House at 9 Park Street

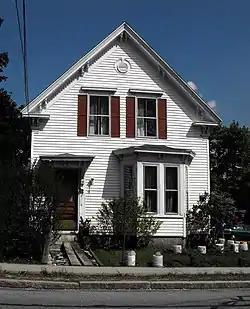

House at 9 Park Street is a historic house in Methuen, Massachusetts.